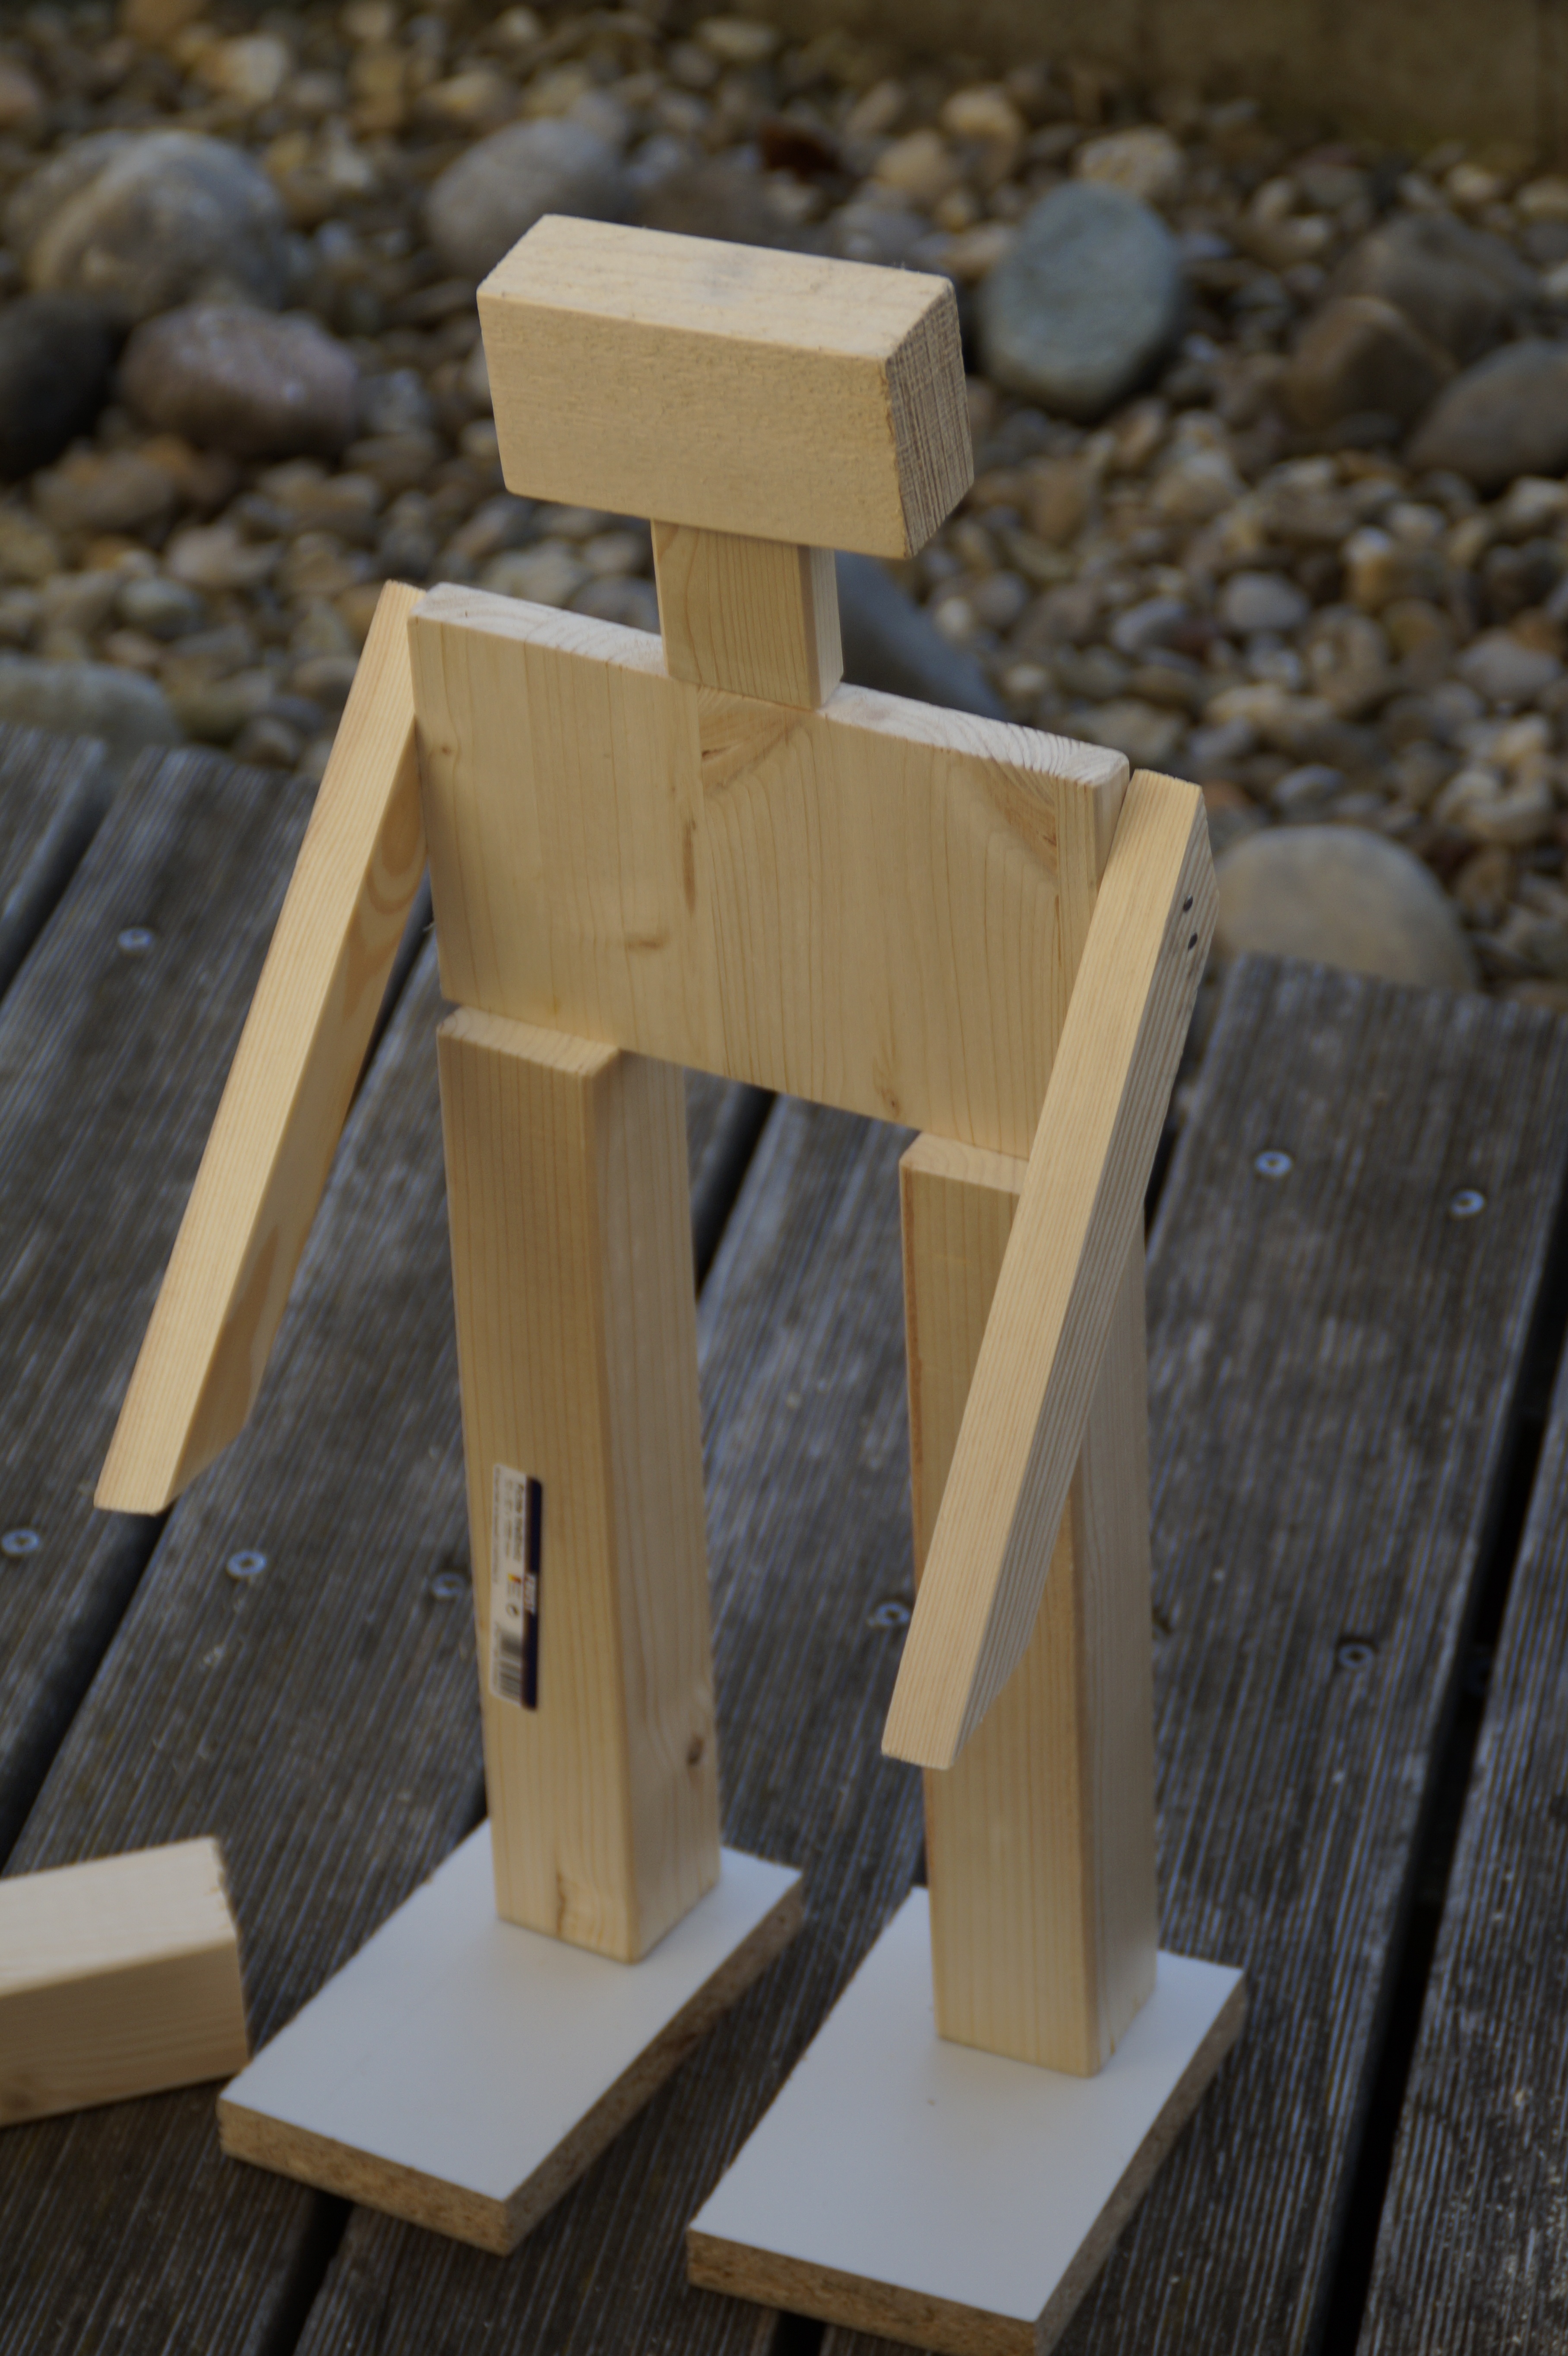
table, structure, wood, number, child, furniture, leisure, homemade, wood work, woods, art, children, figure, robot, school, works, carving, holzfigur, tinkered, hobby, males, built, ag, woodworks, from wood, holzmann, wooden manikin, factory teaching